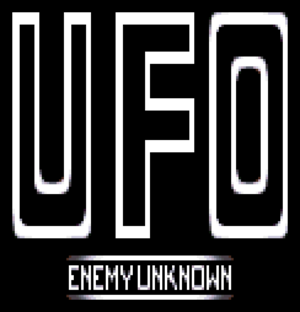
UFO: Enemy Unknown est un jeu vidéo de tactique au tour par tour développé par Mythos Games et MicroProse. Le jeu est publié par MicroProse sur PC et Amiga en 1994, puis sur la console PlayStation en 1995.